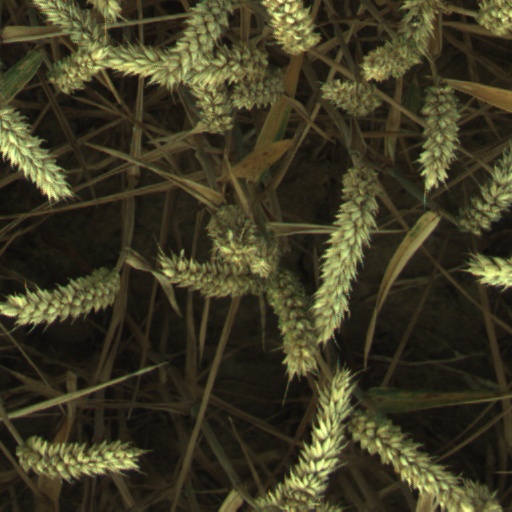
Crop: wheat